House of Roquefeuil-Blanquefort

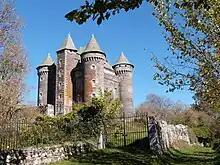
Castle du Bousquet

This cadet branch was created by Antoine de Roquefeuil, brother of Jean II de Roquefeuil and became the main branch after Antoine-Alexandre de Roquefeuil's death. Settled in Montpeyroux the branch owned the castle du Bousquet and included several officers and sailors.